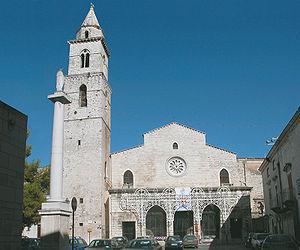
La liste suivante recense les cathédrales en Italie.
La cathédrale d'Andria est une église catholique romaine d'Andria, en Italie. Il s'agit de la cathédrale du diocèse d'Andria.